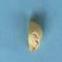
Maize quality: Bad